Ajantha Mendis

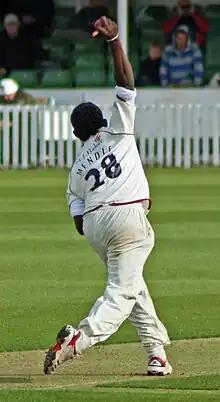
Mendis bowling

The veteran West Indies cricket writer Tony Becca wrote in the "Jamaica Gleaner": "Mendis bowls everything. With a smile on his face as he caresses the ball before delivering it, he bowls the offbreak, he bowls the legbreak, he bowls the googly, he bowls the flipper, he bowls a straight delivery, he bowls them with different grips and different actions, he bowls them with a different trajectory and at a different pace, and he disguises them brilliantly. The result is that he mesmerises, or bamboozles, batsmen.